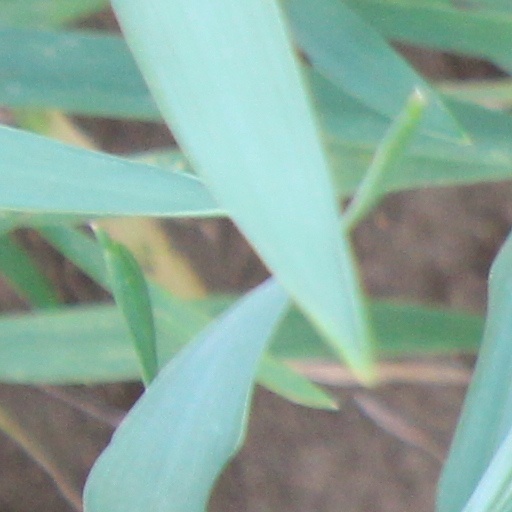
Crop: wheat